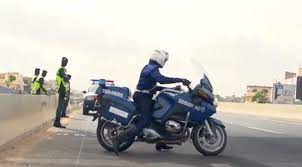
Waaw nataal bi ma jot nag gis naa ne gendarmerie lees koy wax. Moom nag mu ngi ci kaw yoon wi ba noppi yor lin naan bab moto, moto bu mag  ba noppi ginnaawam am na ay takk-der yu nekk ci ginnaawam. Moom nag mu ngi sol lu bula ba noppi moto bi bula.